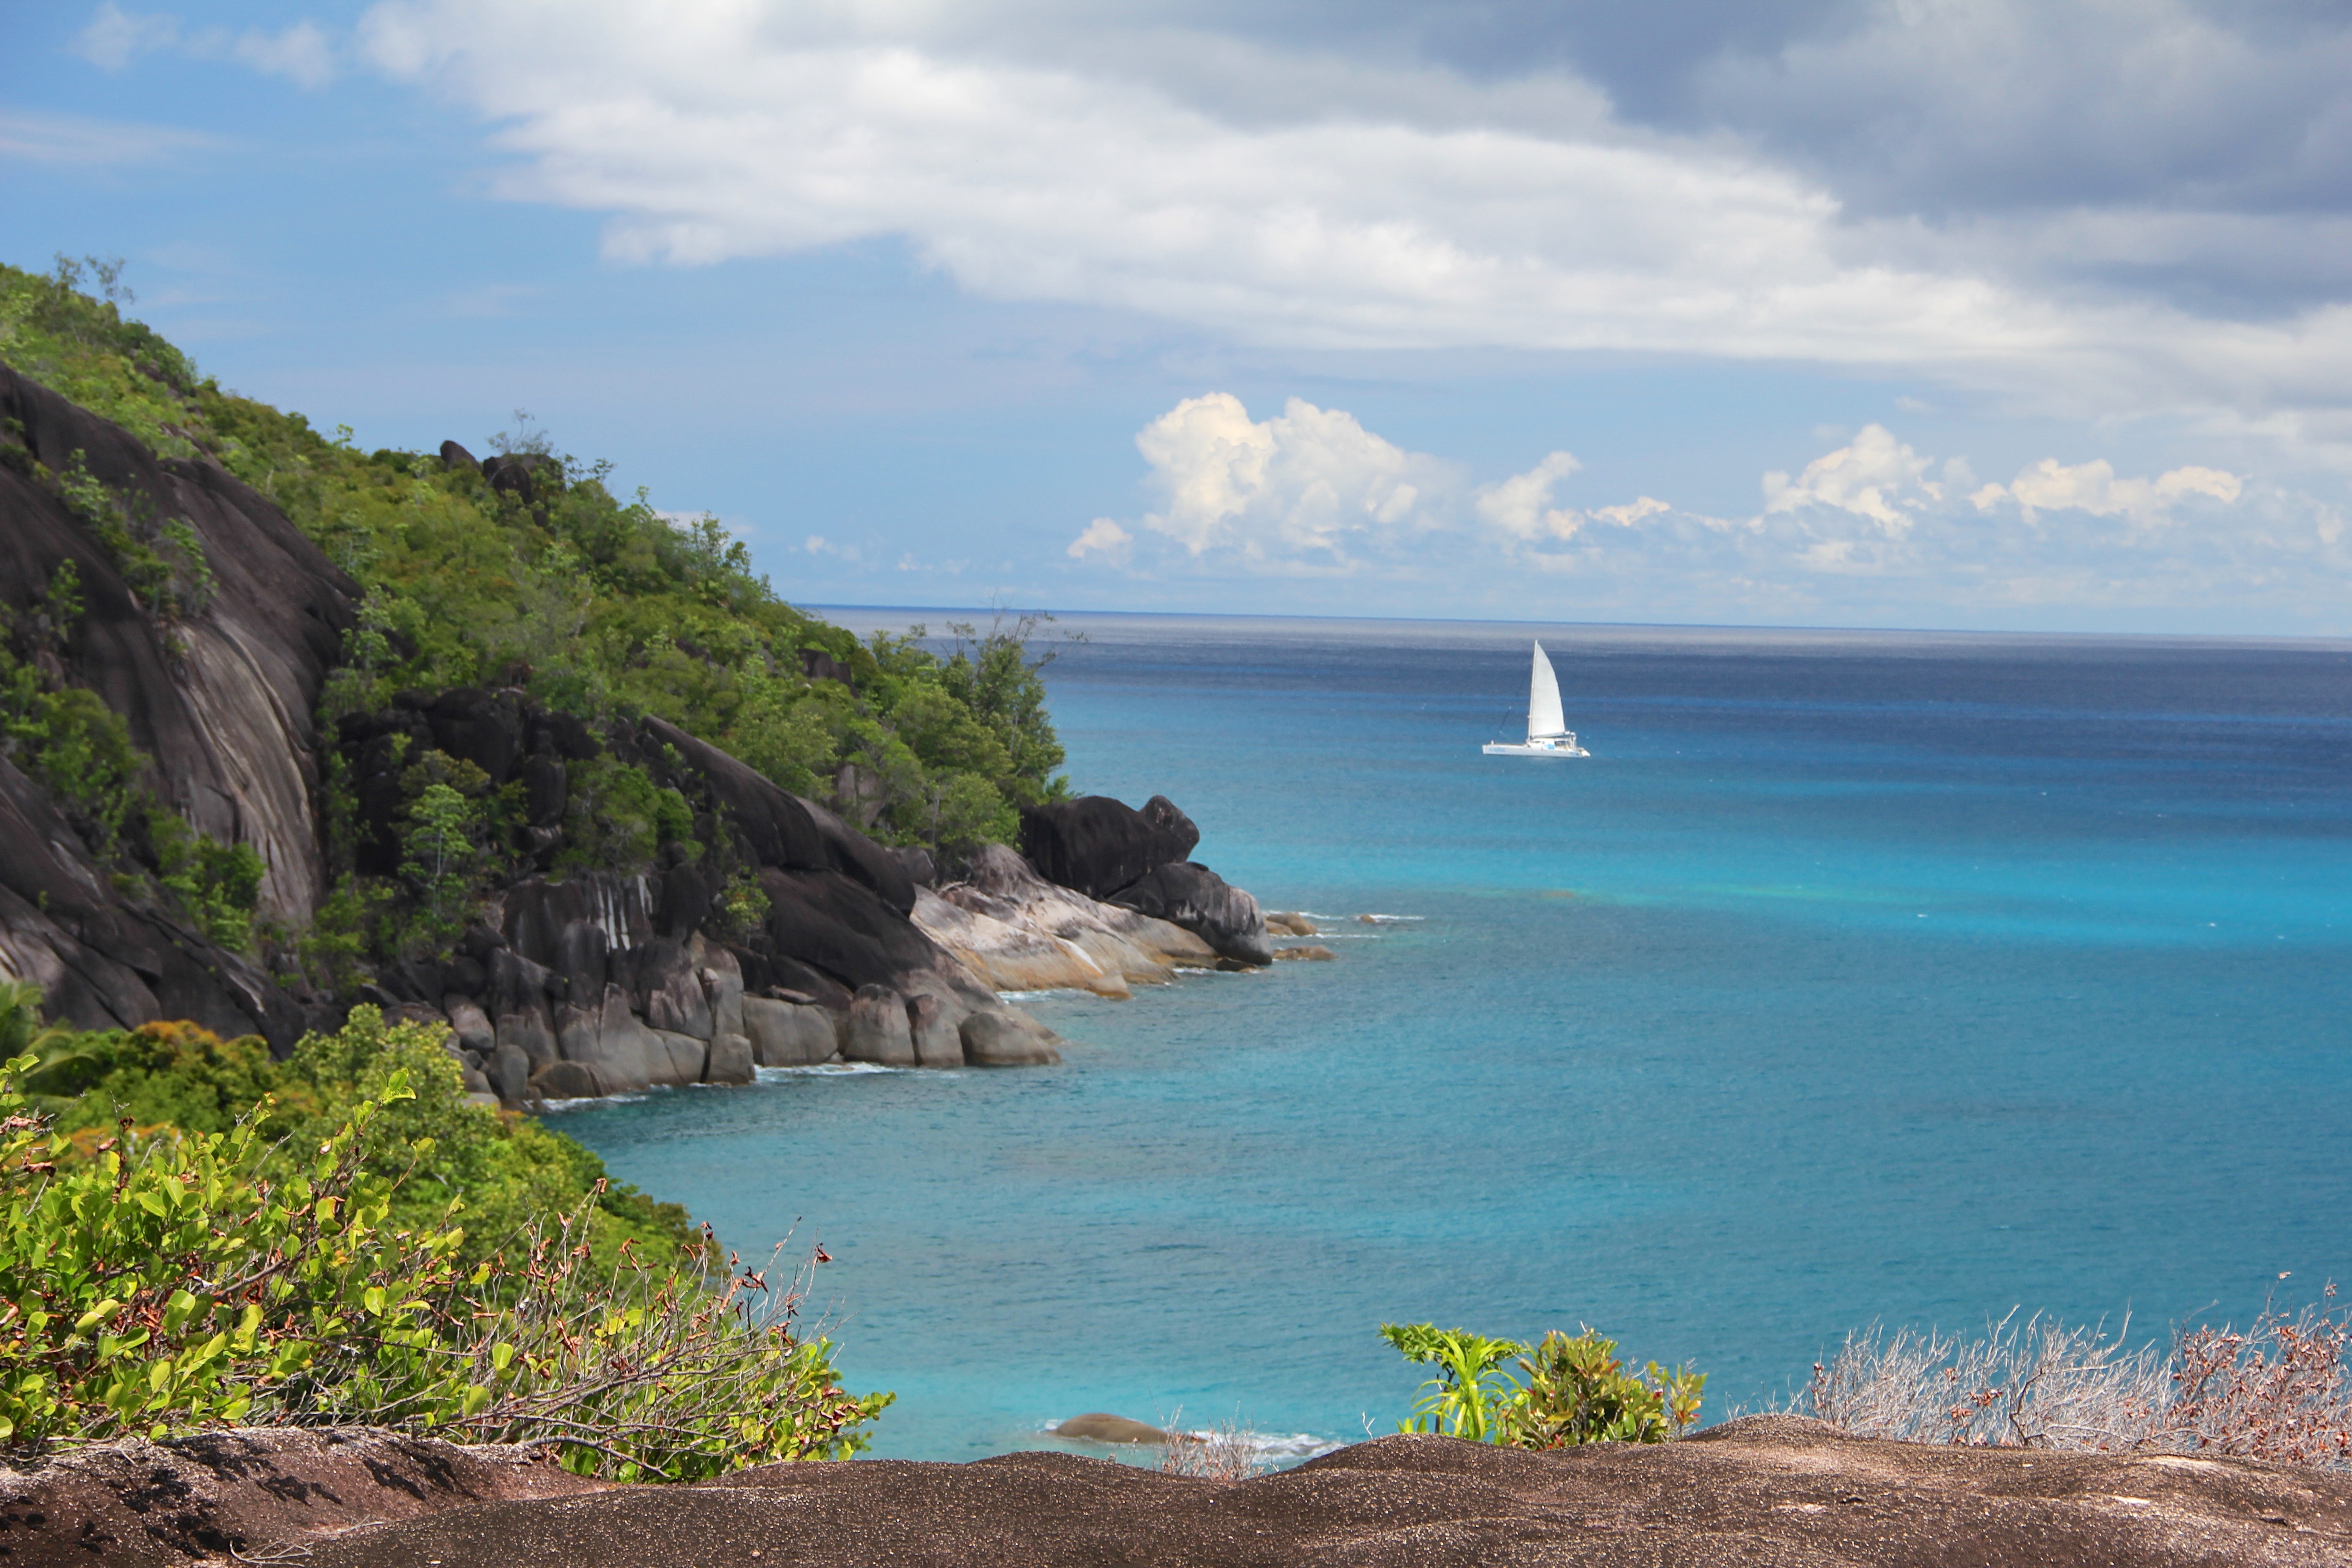
beach, sea, coast, water, rock, ocean, shore, wave, ship, vacation, cliff, boot, cove, lagoon, bay, island, terrain, body of water, stones, caribbean, tropics, cape, islet, maldives, landform, seychelles, geographical feature